Angelica Moser

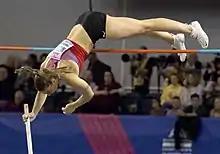
Moser in 2019

Angelica Moser (born 9 October 1997) is a Swiss pole vaulter. She won the 2021 European Championships in Toruń, and placed fourth at the 2024 Summer Olympics. Her personal bests in the event are 4.88 metres outdoors (Monaco 2024) and 4.80 metres indoors (Apeldoorn 2025).